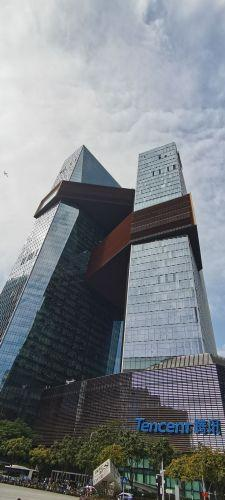
地标名称：腾讯大厦
所在城市：深圳市·南山区